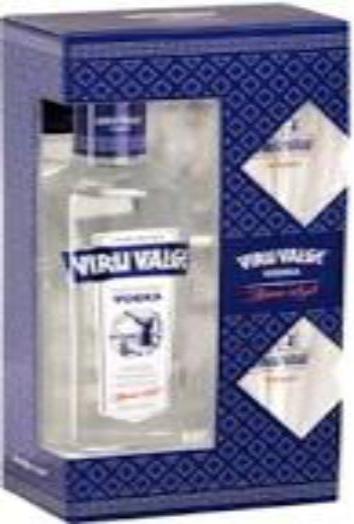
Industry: Food